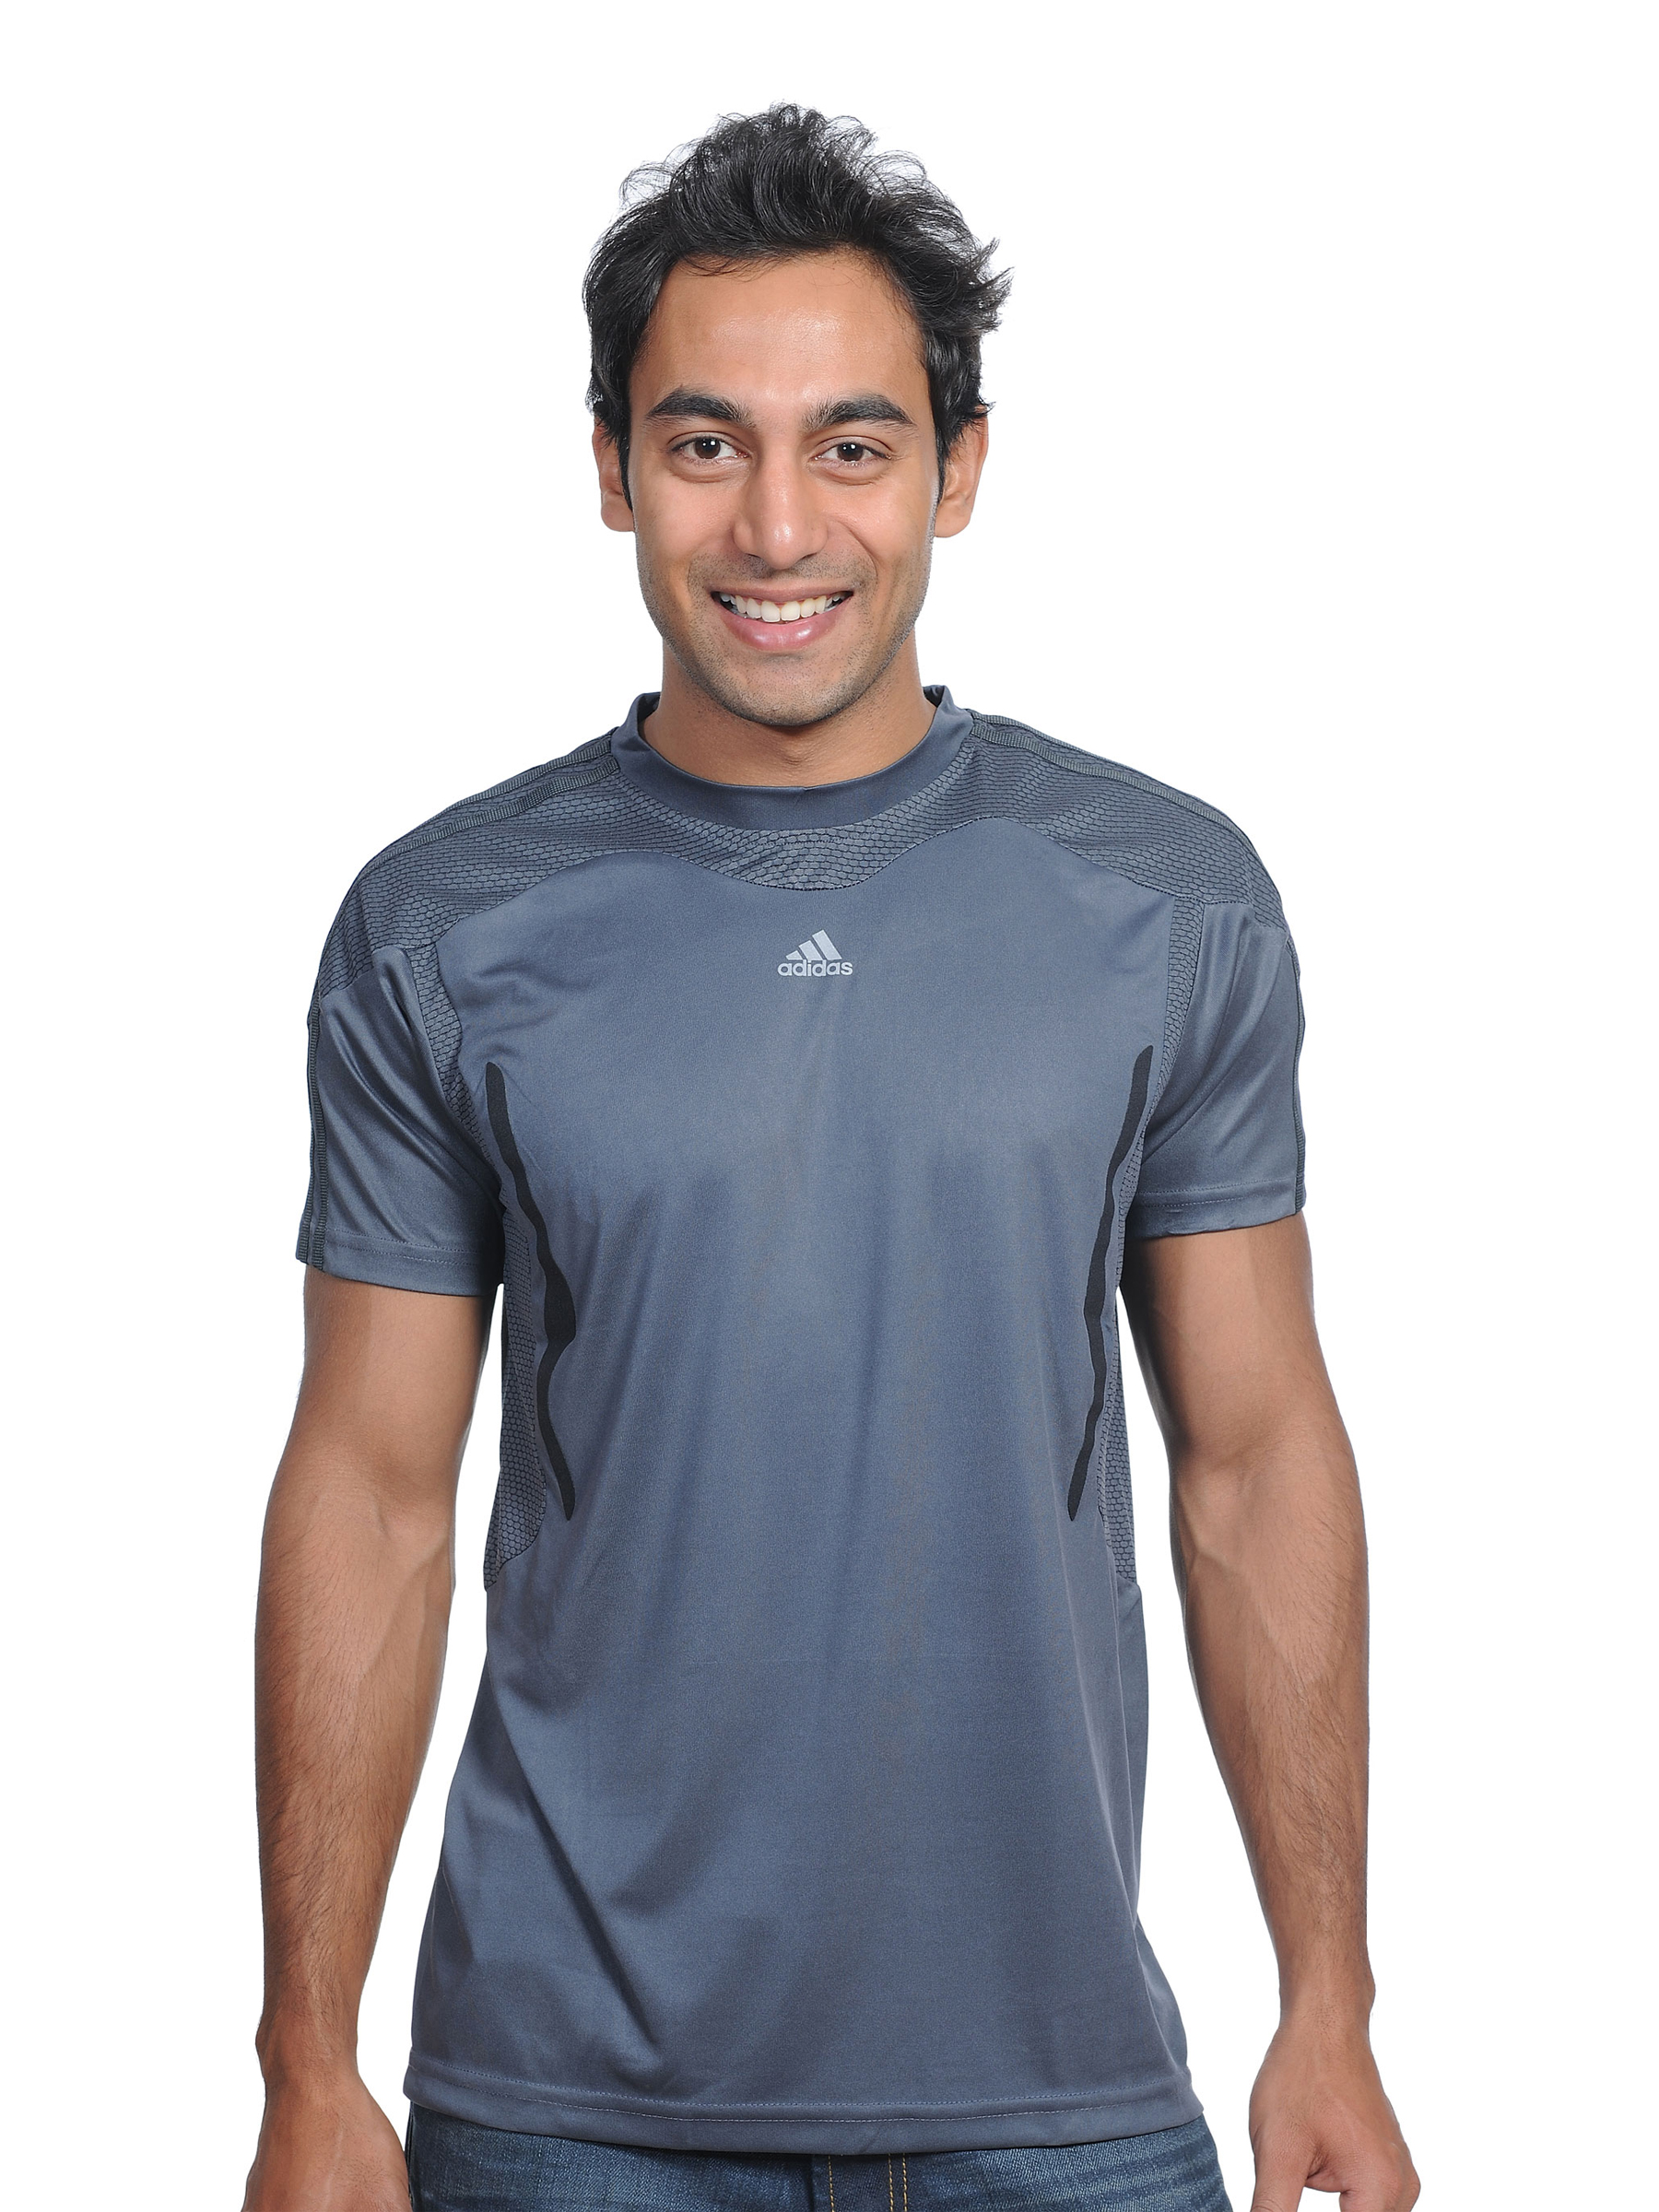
ADIDAS Mens Fire Grey T-shirt
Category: Apparel / Topwear / Tshirts
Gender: Men
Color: Grey
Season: Fall 2010
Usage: Sports